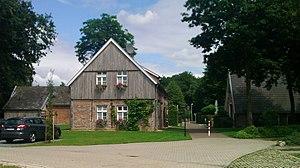
Ringe est une commune allemande de l'arrondissement du Comté de Bentheim, Land de Basse-Saxe.